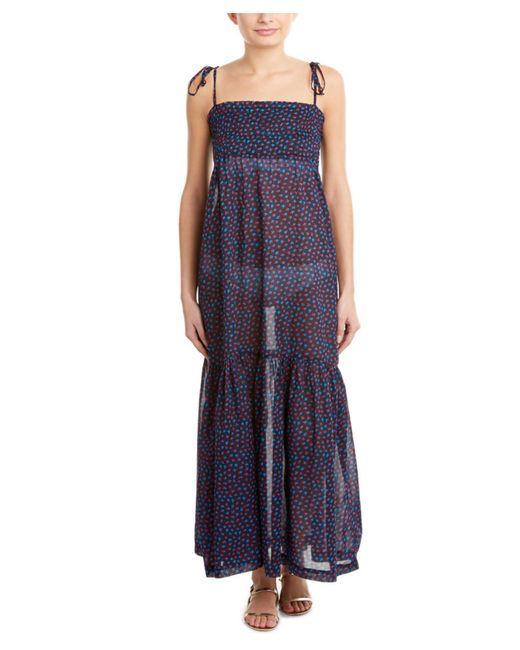
French Connection Ditsy Blatt Maxikleid